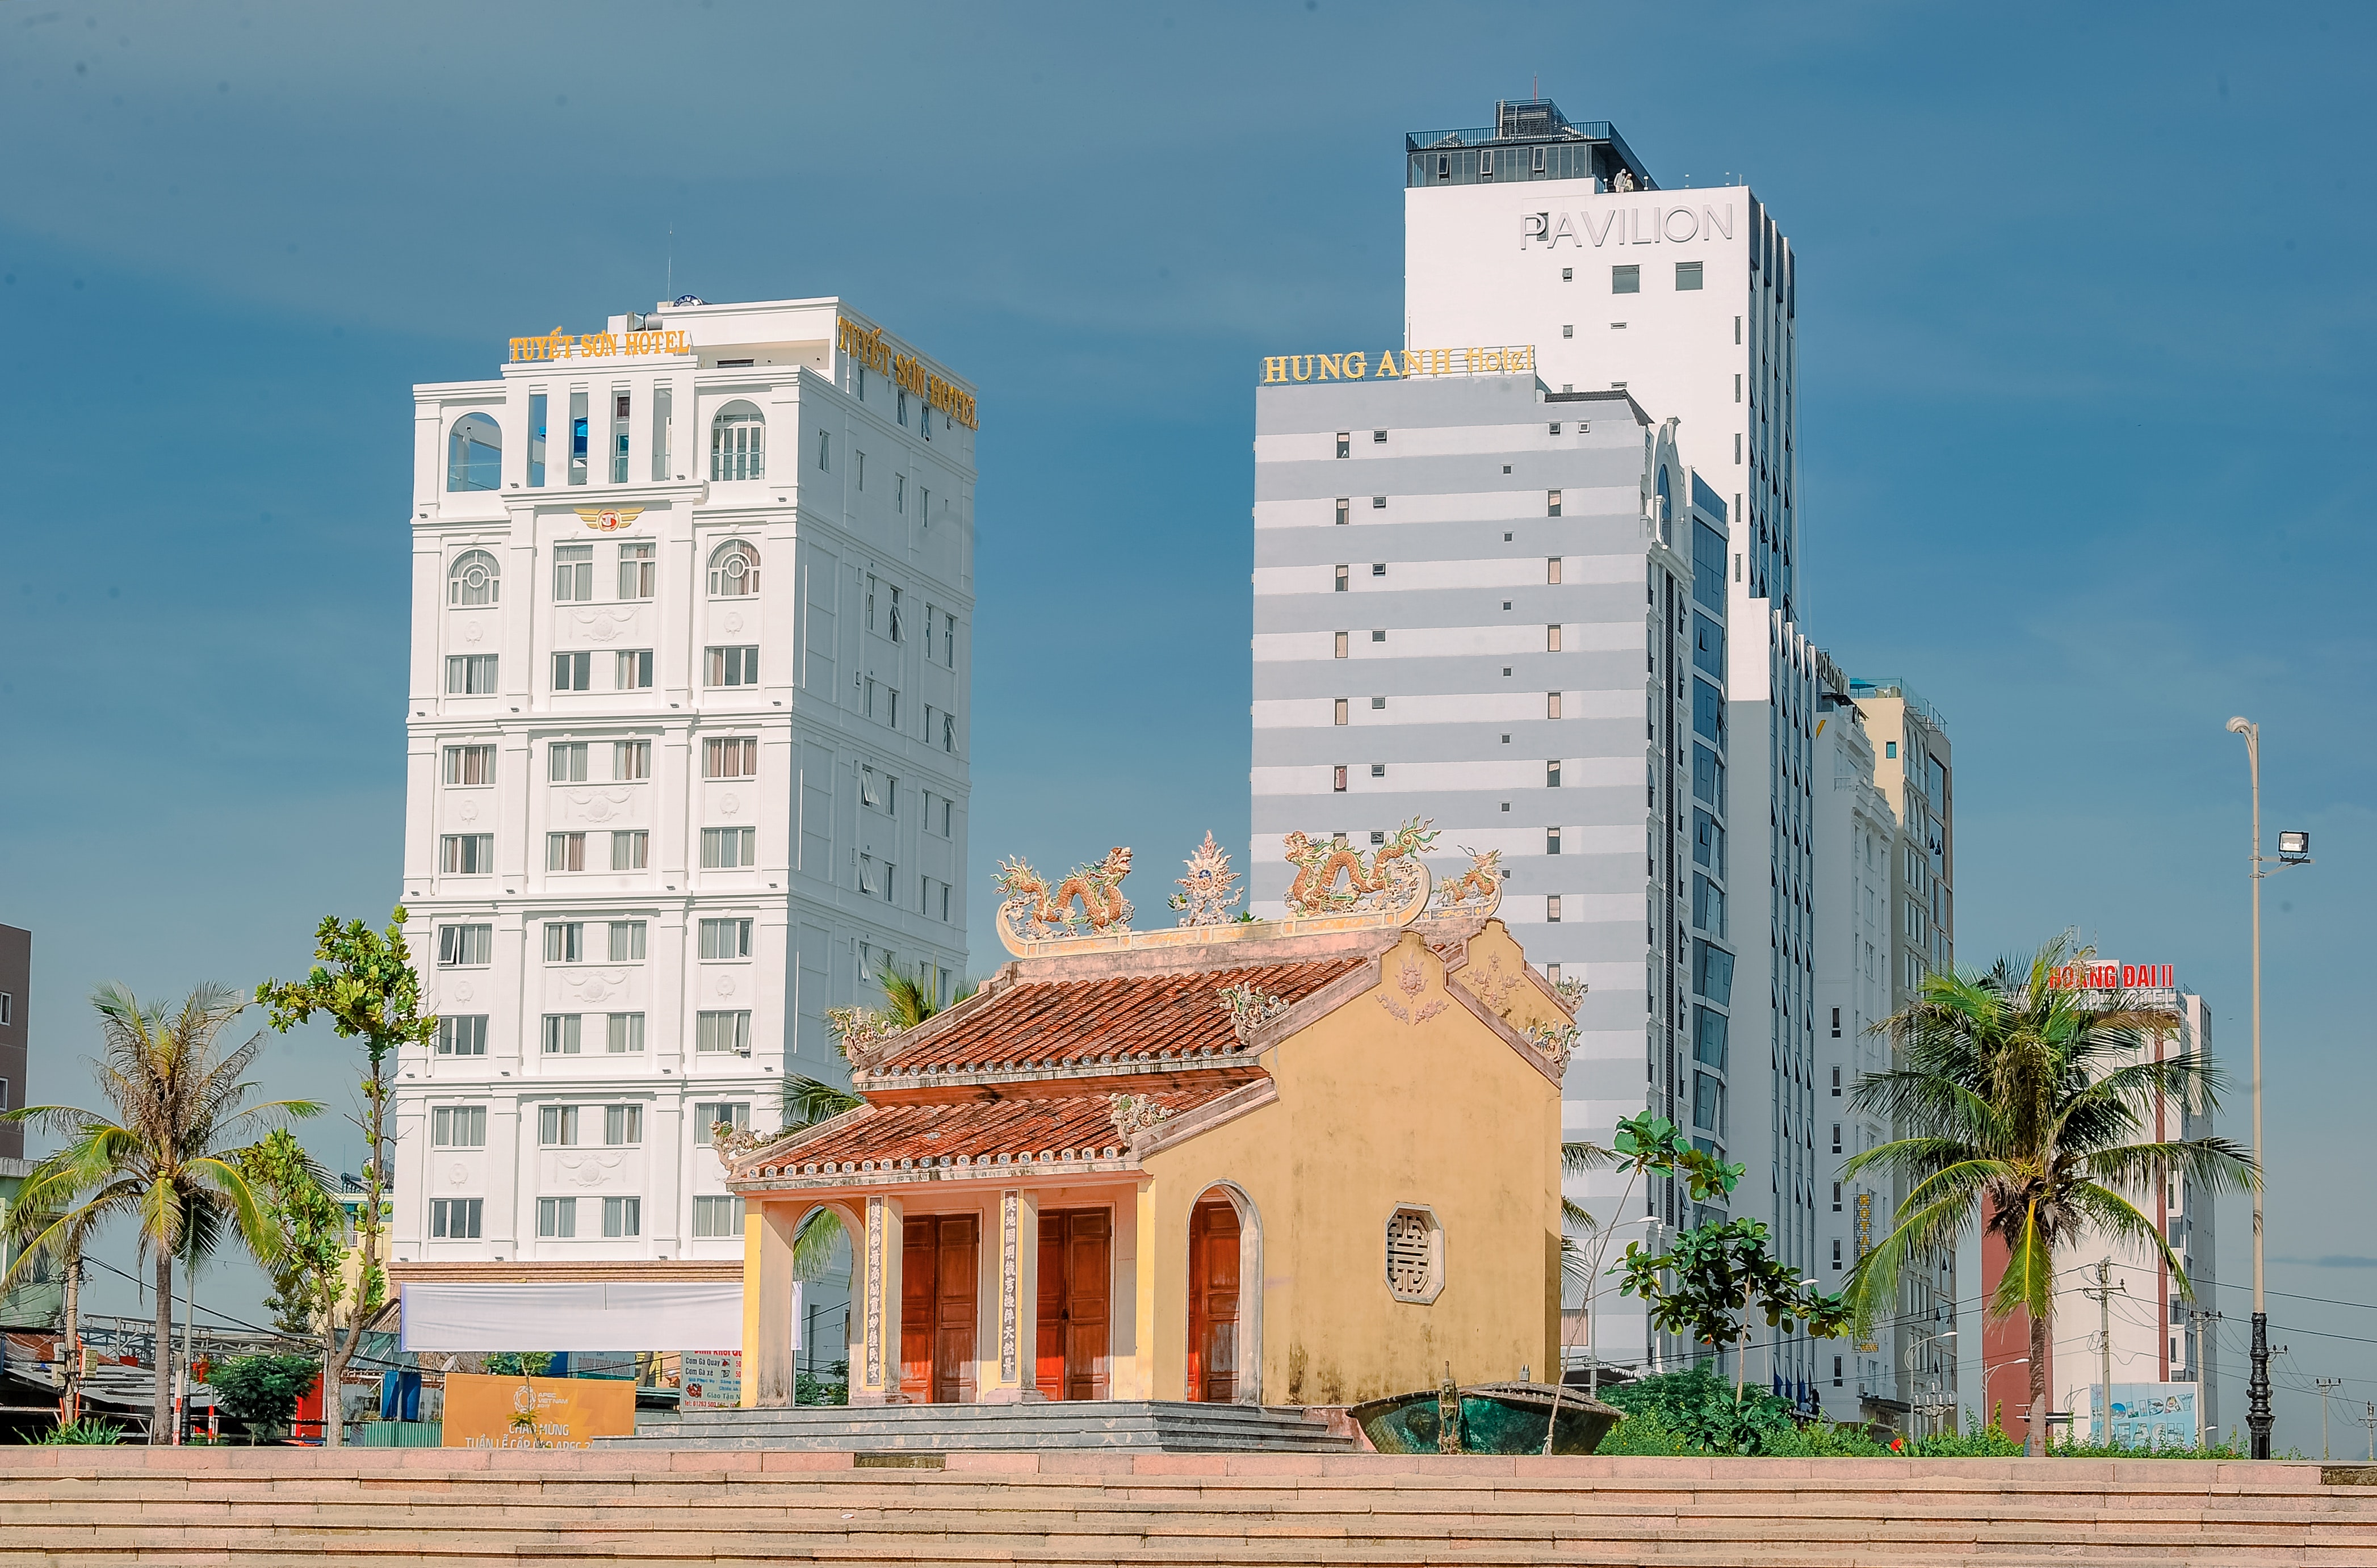
metropolitan area, building, architecture, city, urban area, tower block, landmark, property, human settlement, condominium, daytime, residential area, town, sky, real estate, commercial building, downtown, tree, skyscraper, house, mixed use, neighbourhood, facade, home, apartment, hotel, metropolis, plant, tourism, skyline, roof, cityscape, street, urban design